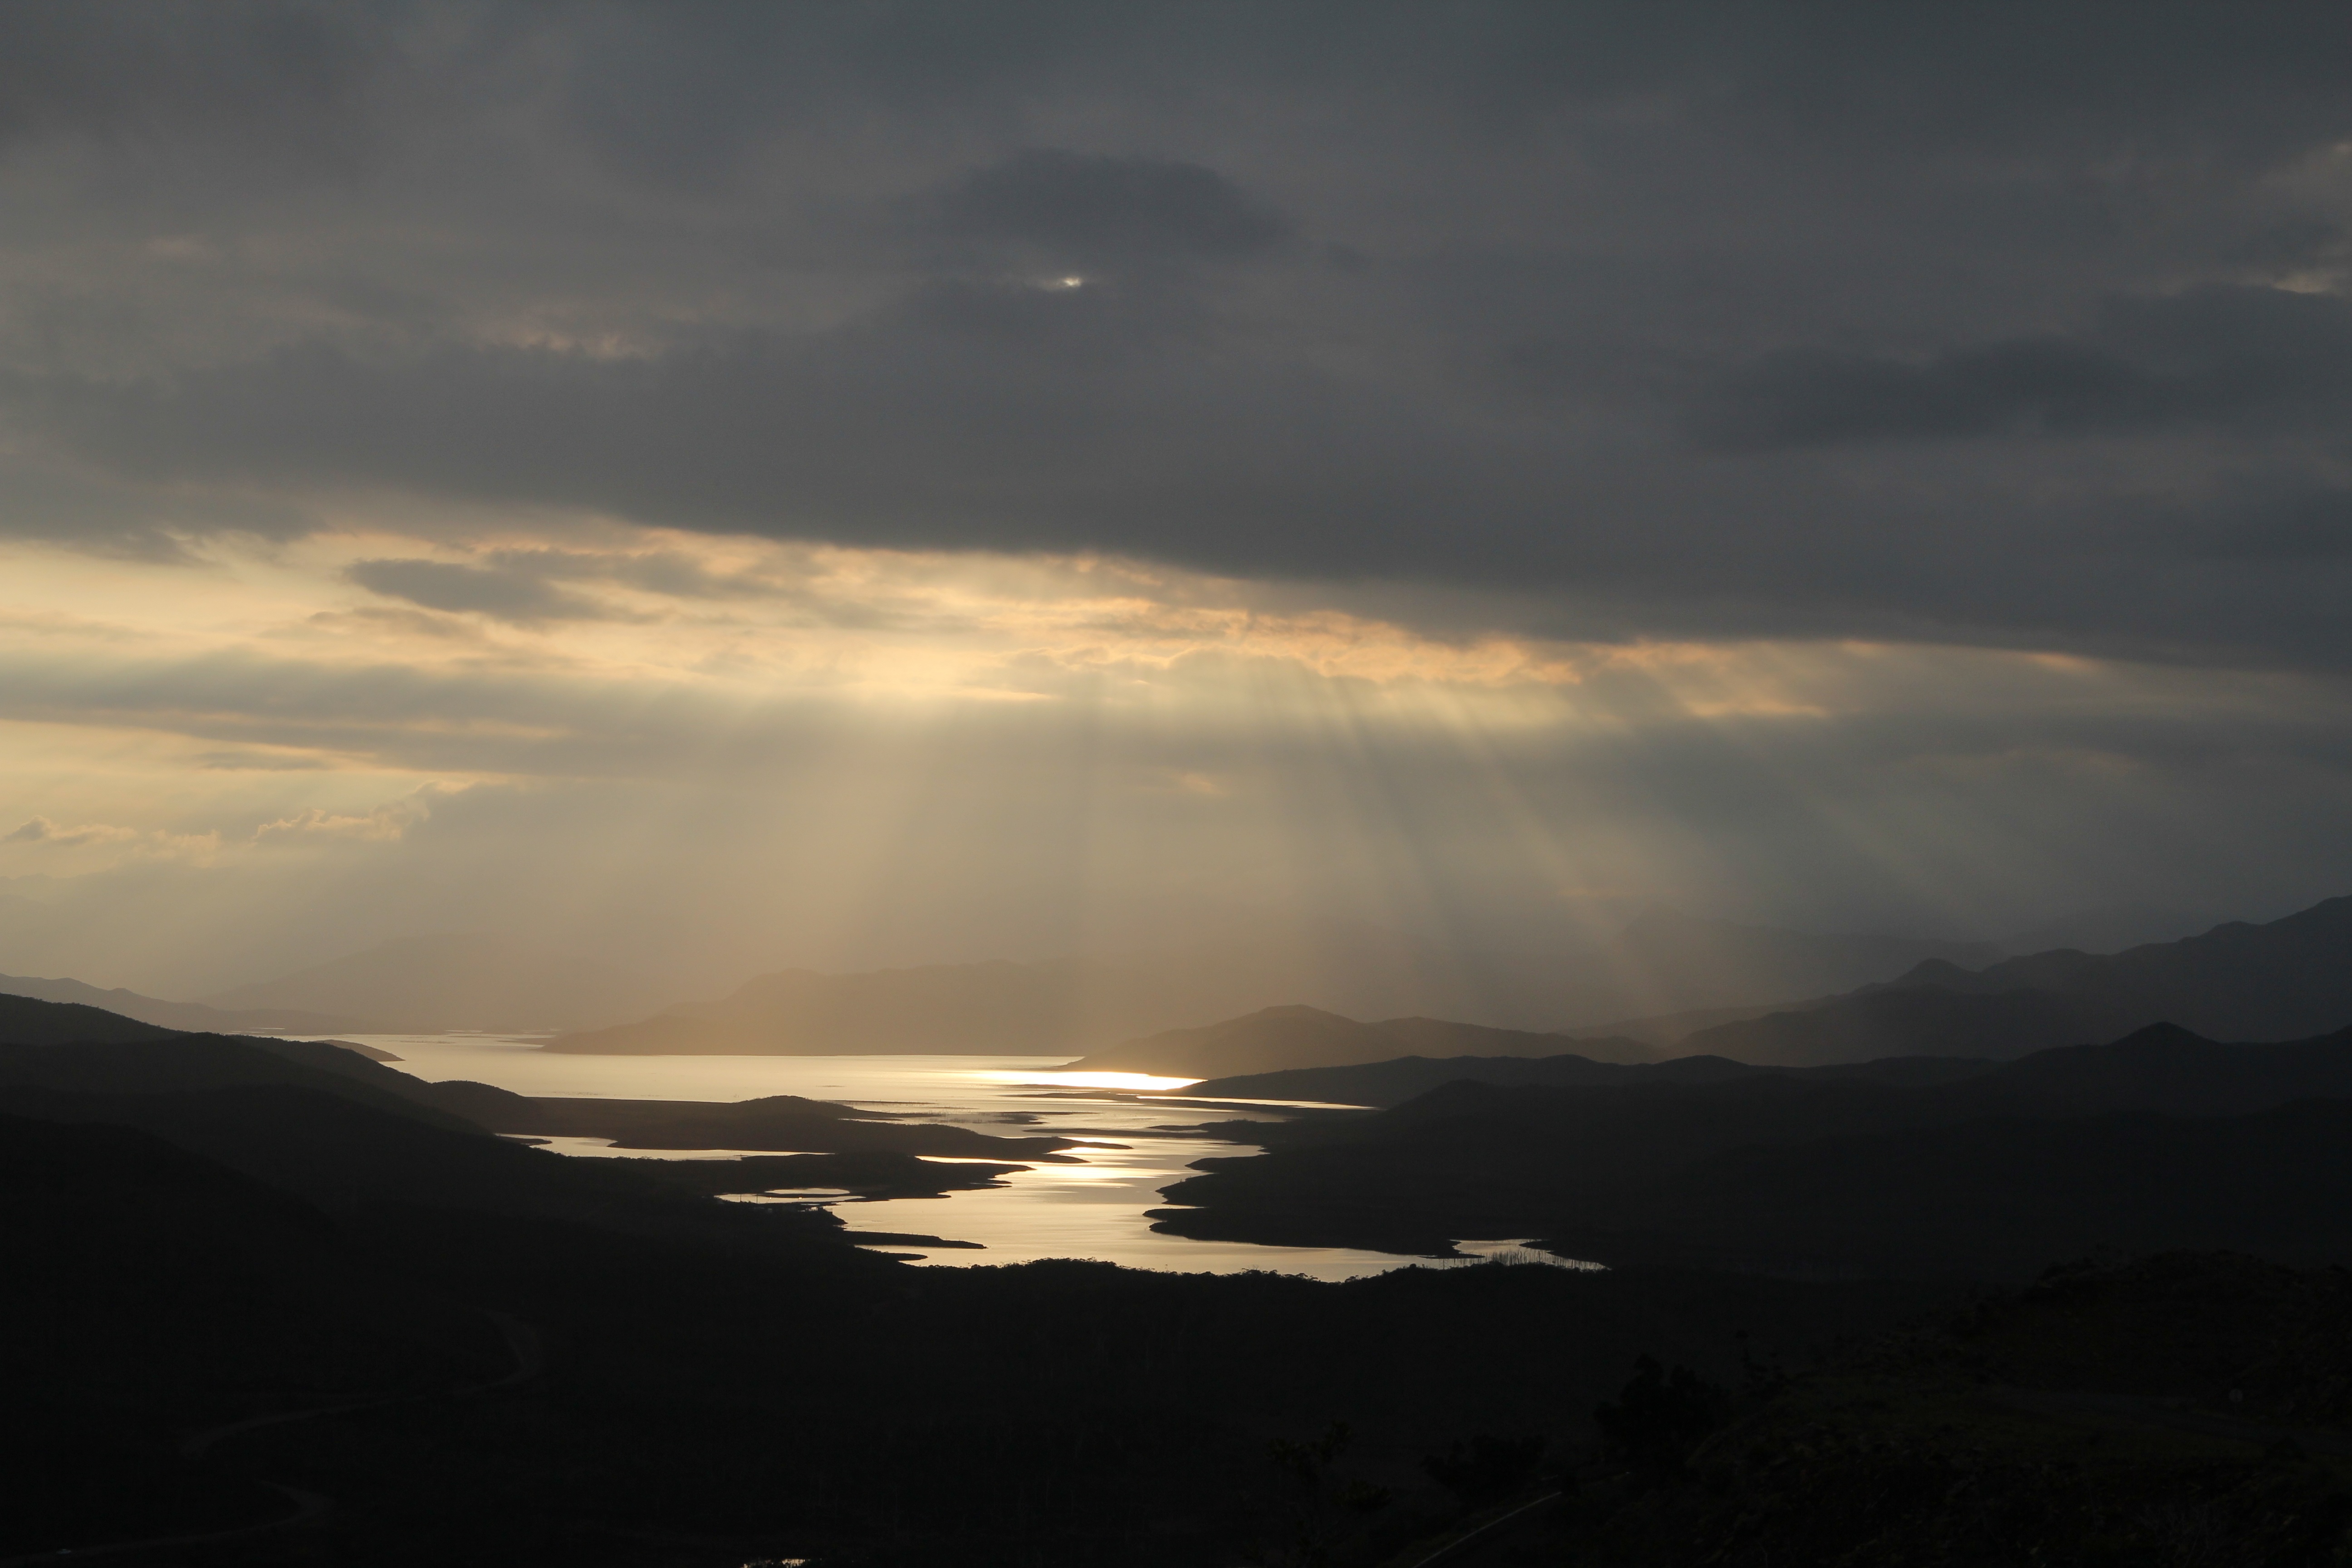
sea, coast, ocean, horizon, mountain, cloud, sky, sun, sunrise, sunset, sunlight, morning, hill, lake, dawn, dark, dusk, evening, storm, rainy, down, dramatic, loch, yate, sun's rays, meteorological phenomenon, atmospheric phenomenon, mountainous landforms